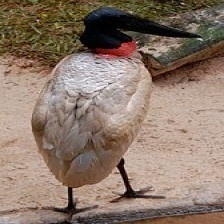
Species: JABIRU
Scientific name: JABIRU MYCTERIA
ImageNet parent category: white_stork